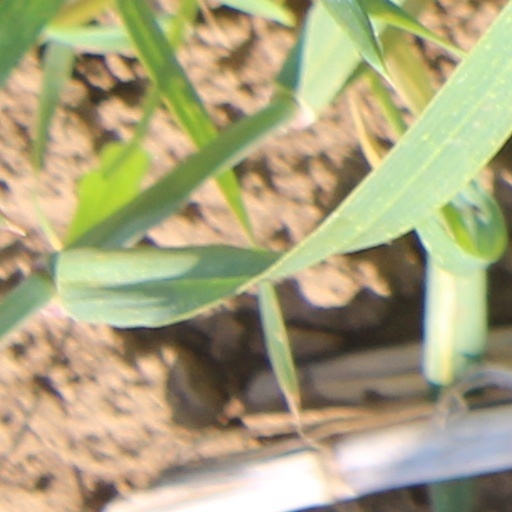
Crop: wheat